1776 (boardgame)

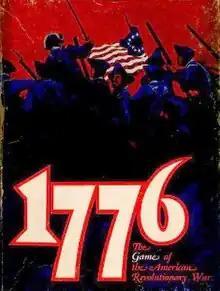
1st edition box cover

1776, subtitled "The Game of the American Revolutionary War", is a board wargame published by Avalon Hill in 1974 that simulates the American Revolutionary War. Its release was timed to coincide with the bicentenary of the Revolution, and for several years was a bestseller for Avalon Hill.